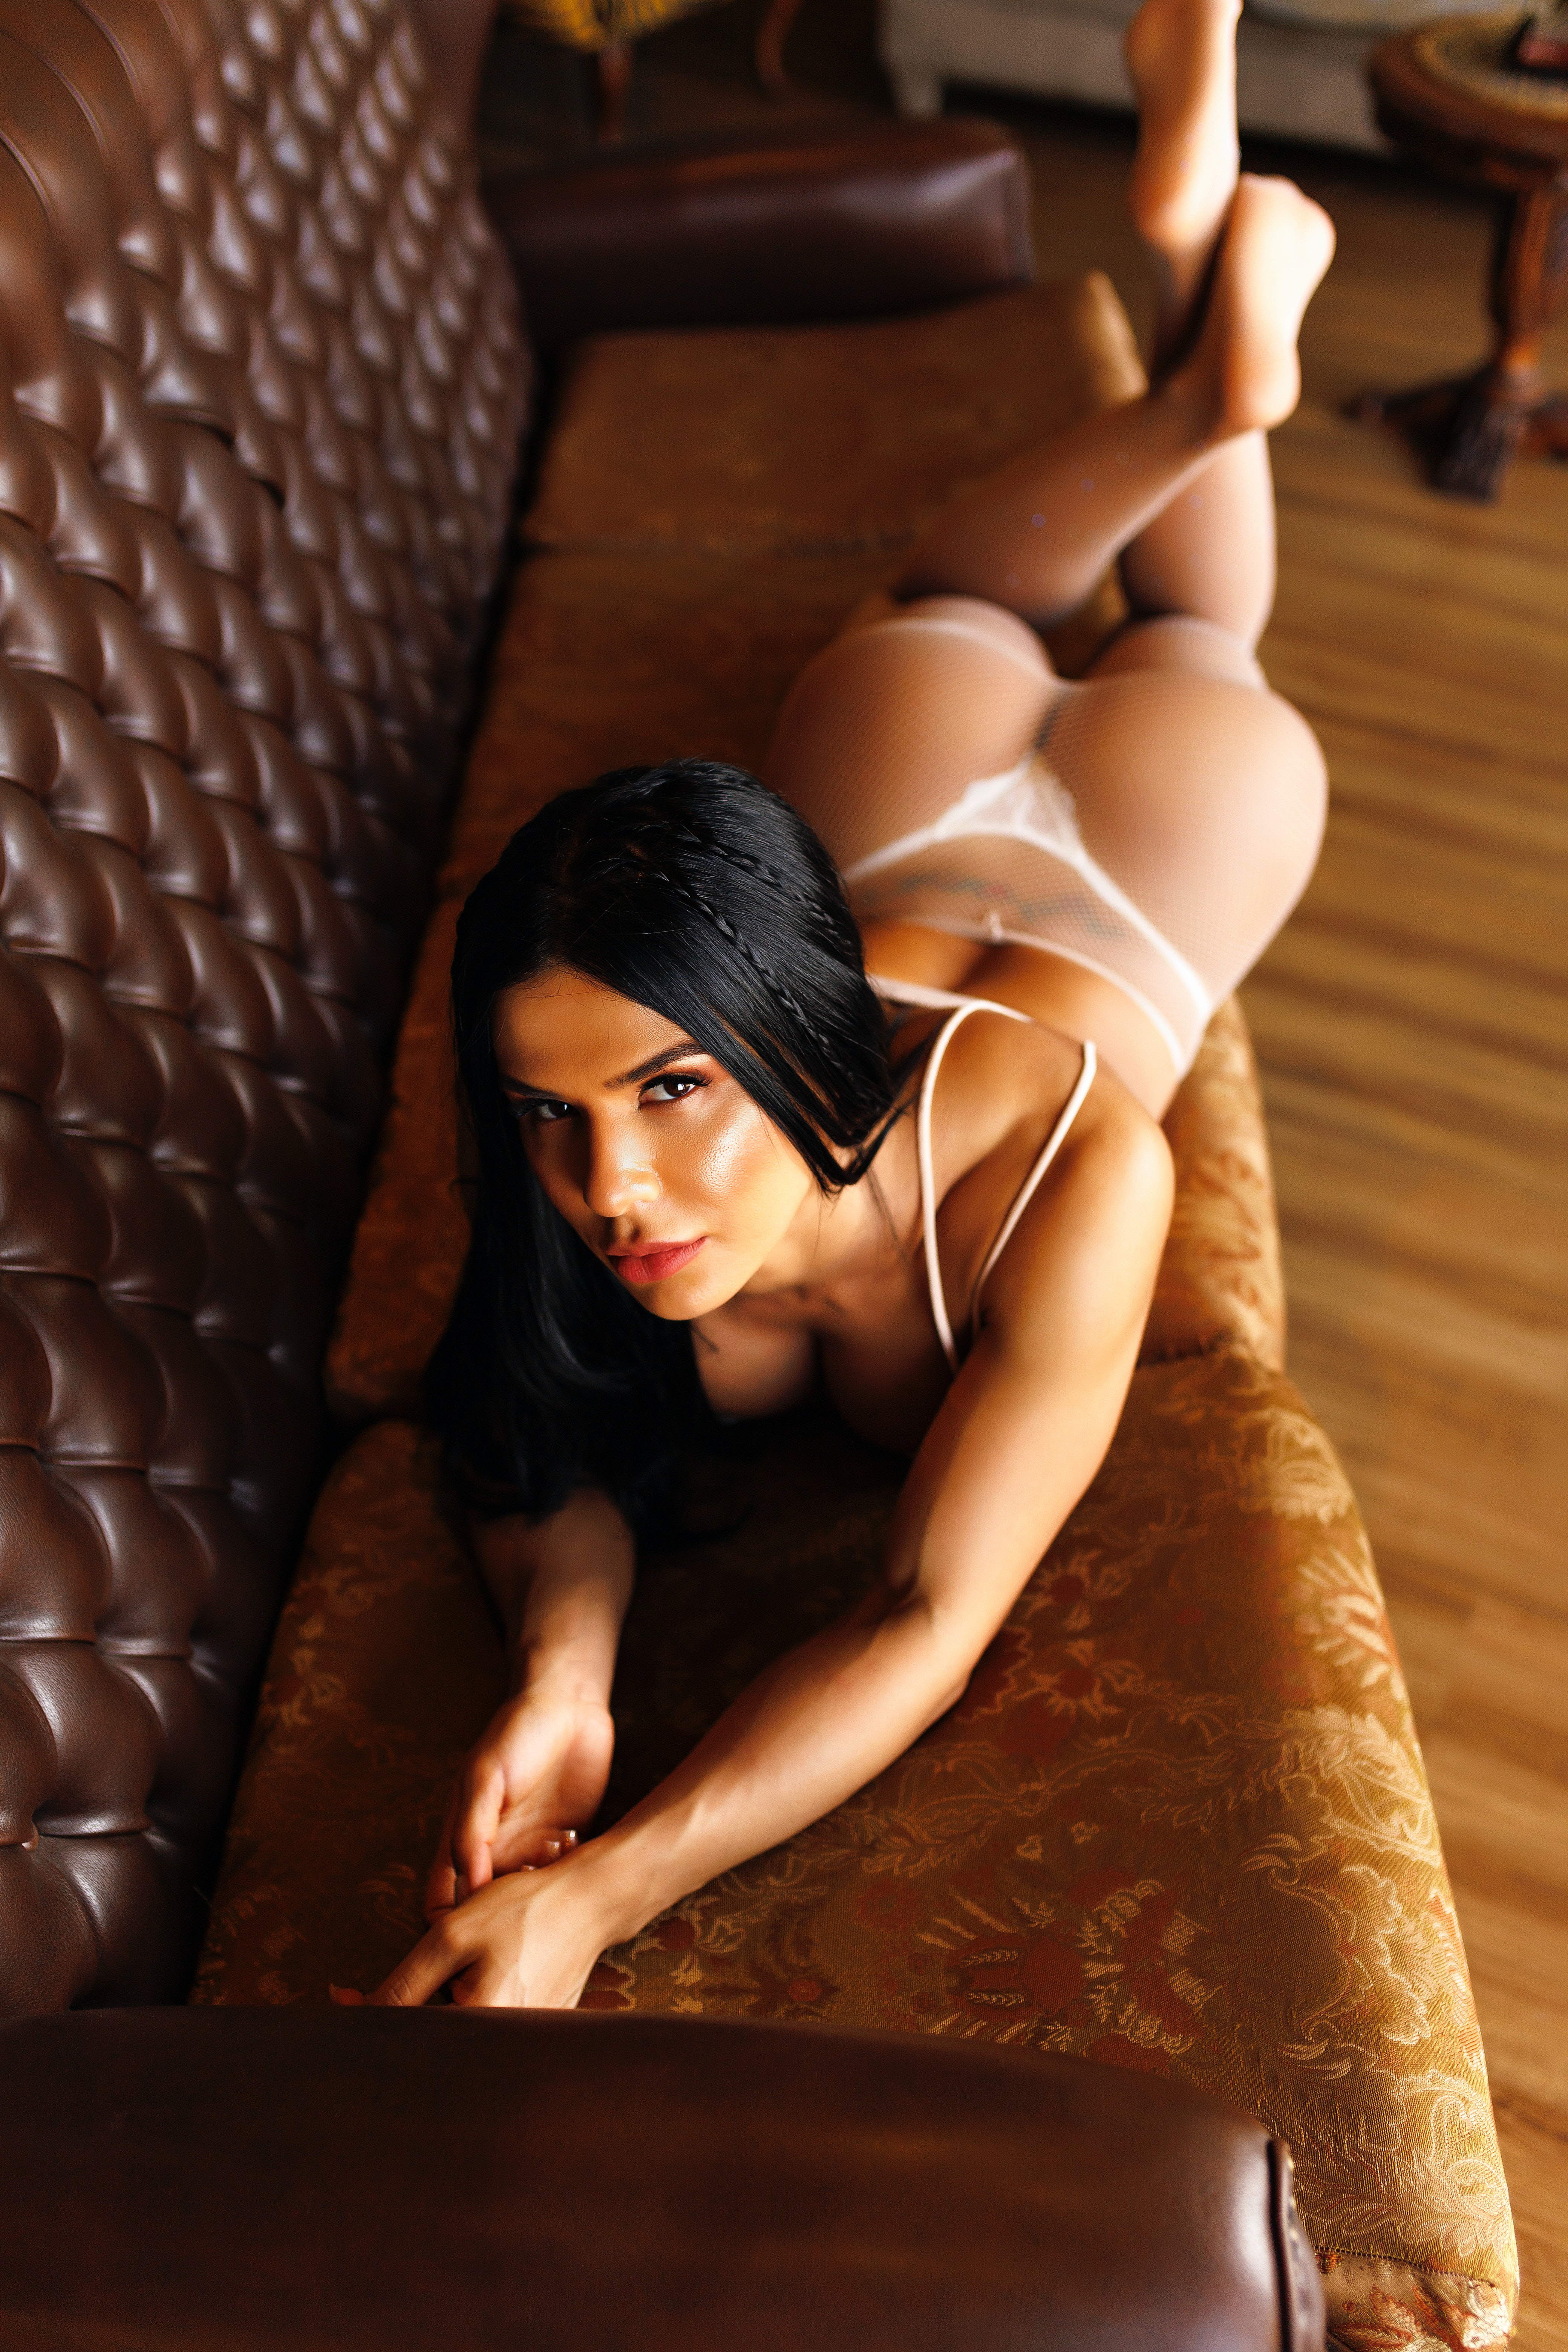
woman, human body, flash photography, wood, comfort, thigh, flooring, black hair, toy, long hair, human leg, trunk, eyewear, jewellery, hat, hardwood, sitting, fashion design, fashion accessory, audio equipment, room, abdomen, flesh, fun, necklace, leisure, nail, portrait photography, photo shoot